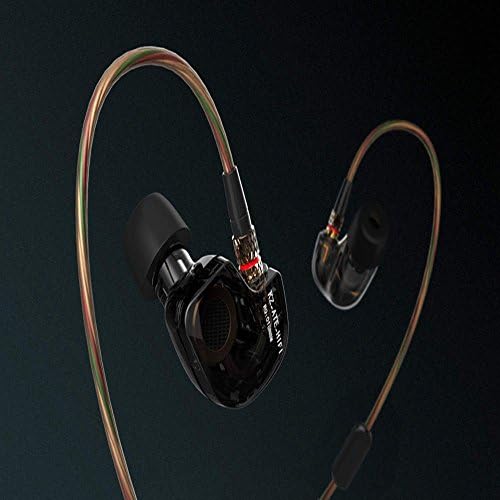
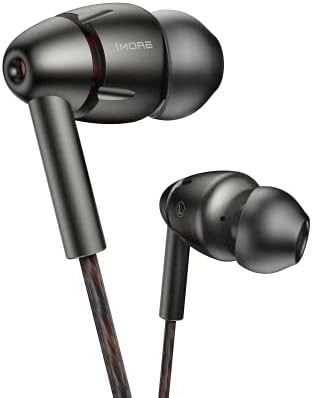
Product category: headphones
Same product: no